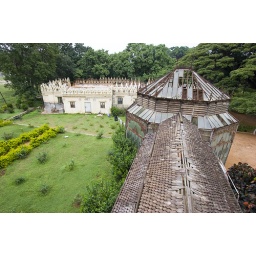
Conservatory and glass house of Bangalore Palace in Bangalore, India